Hsin Tung Yang

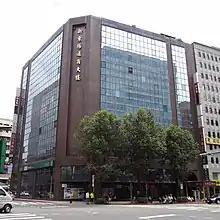
Hsin Tung Yang Commerce Building

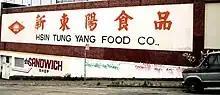
Hsin Tung Yang Food Co. sign in San Francisco, CA

Hsin Tung Yang is a food service company and retailer based in Taipei, Taiwan.